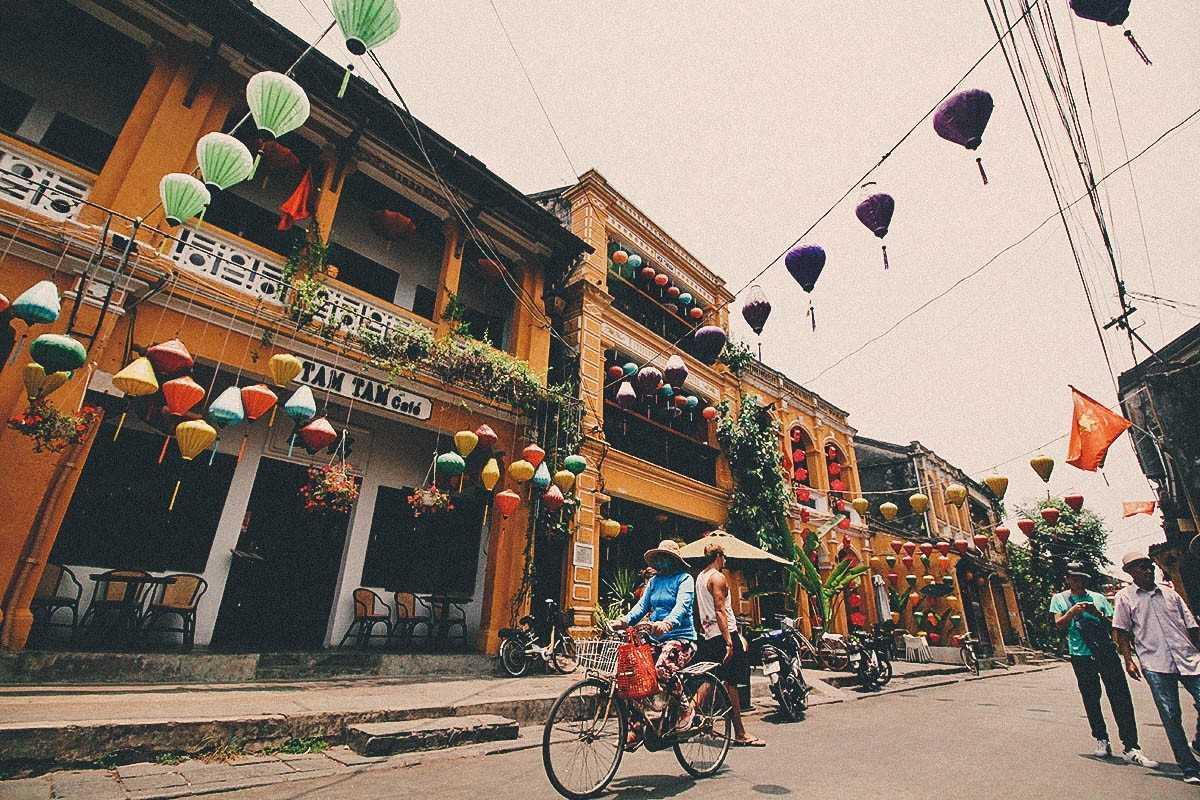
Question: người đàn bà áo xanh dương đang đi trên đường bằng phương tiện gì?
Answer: bà ấy đi bằng xe đạp